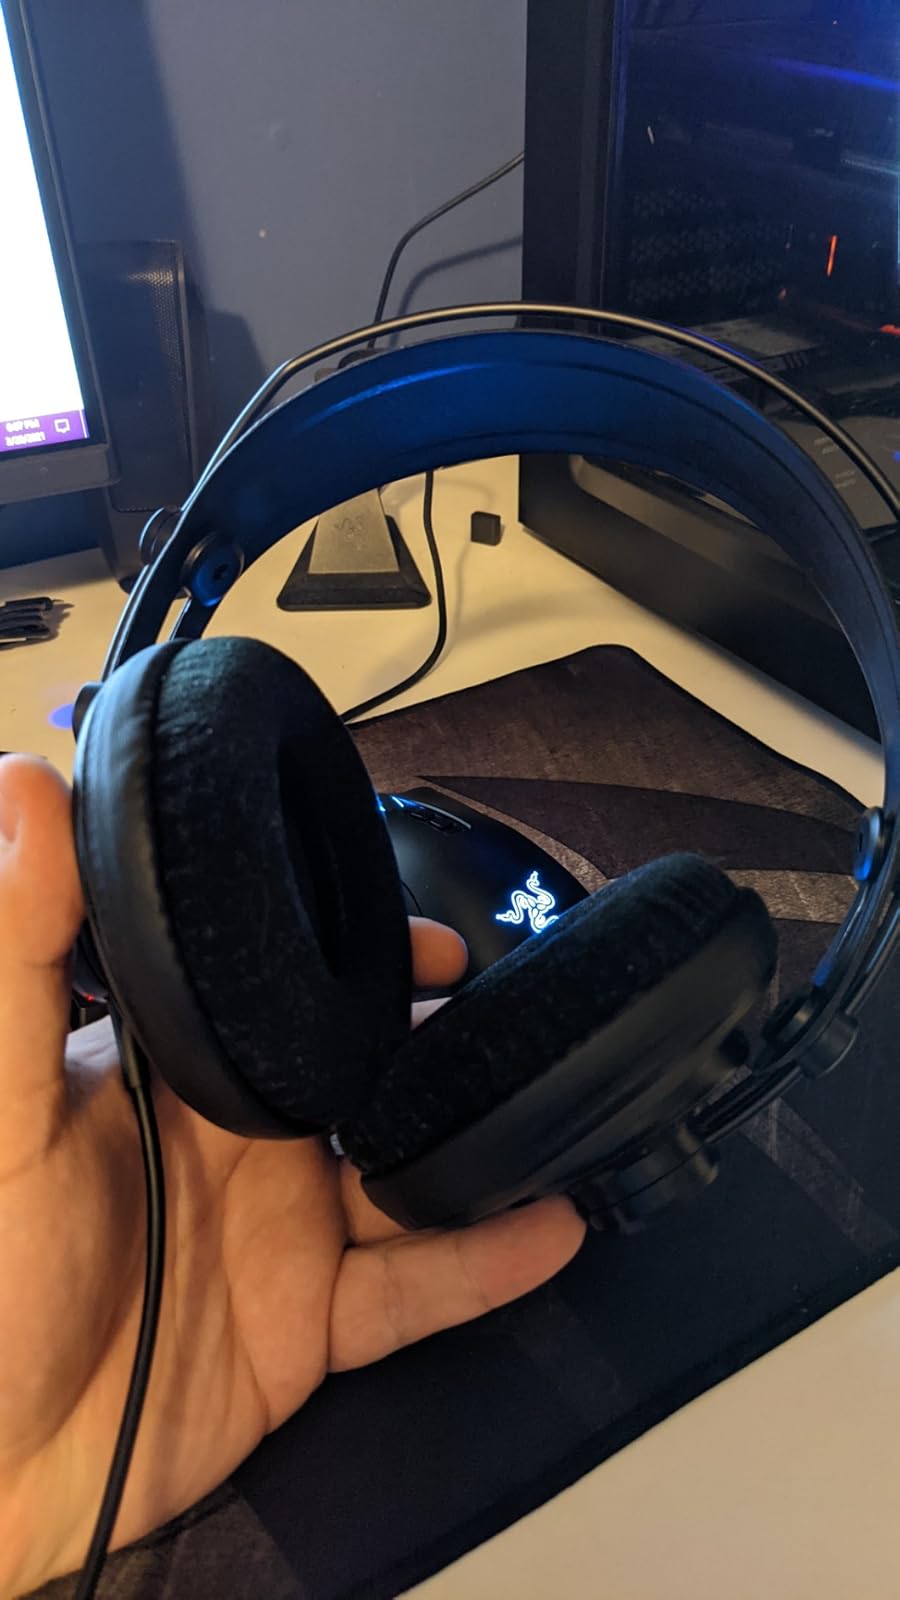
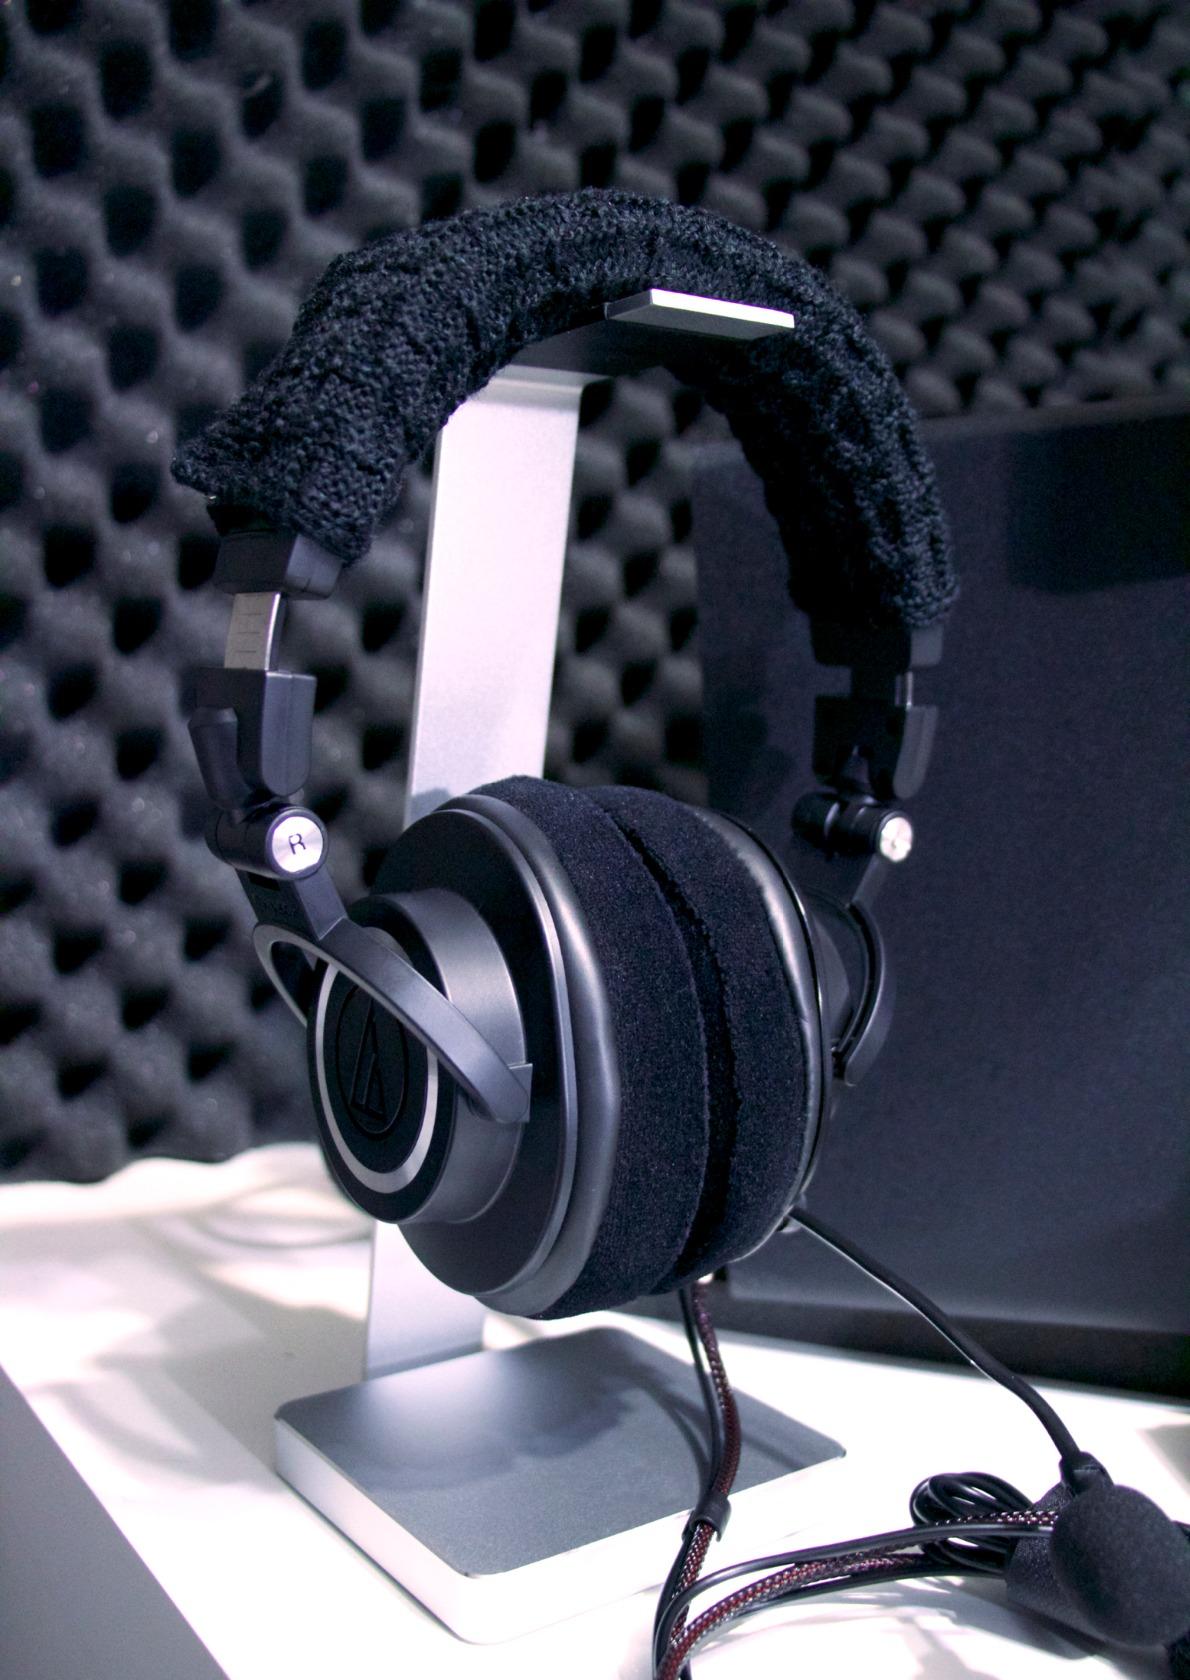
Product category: headphones
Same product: no